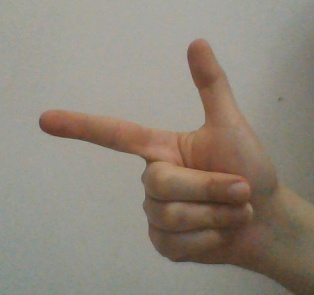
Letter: yaa